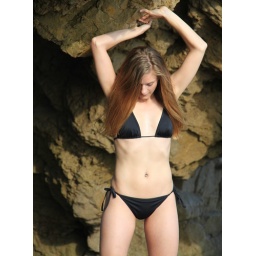
Photoshoot of a pretty model with long blonde hair and blue eyes in a black bikini.